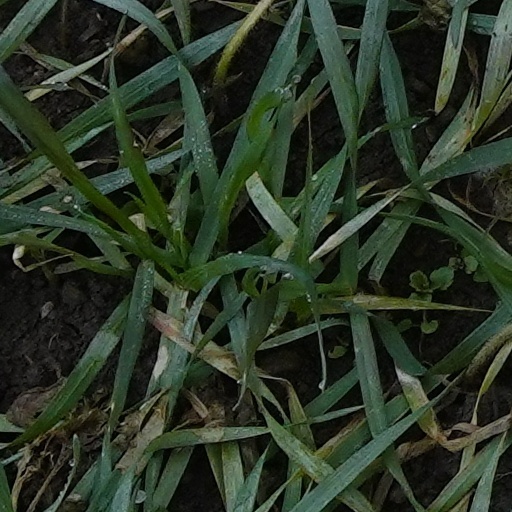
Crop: wheat